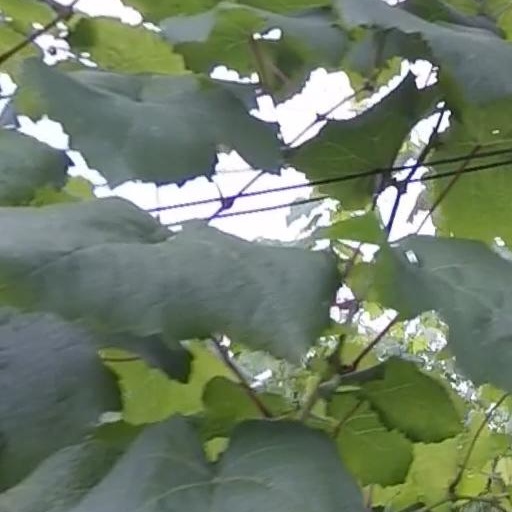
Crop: grape